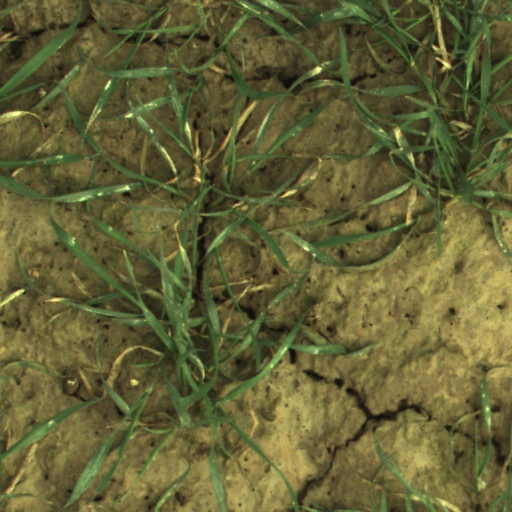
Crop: wheat